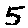
Label: 5